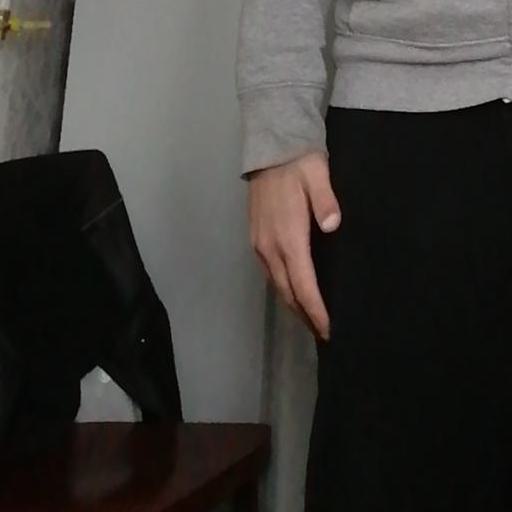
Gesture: no_gesture